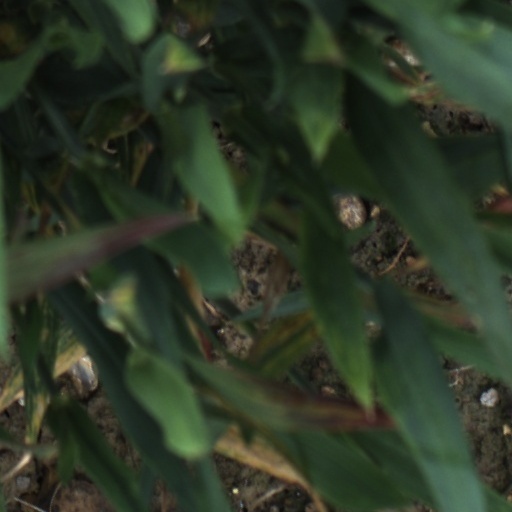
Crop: wheat